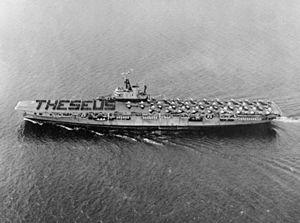
Cet article contient la liste des porte-avions de la Royal Navy.